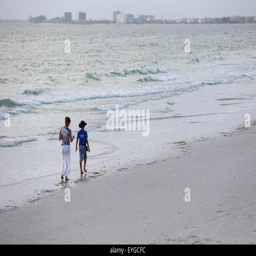
pass take a walk on the beach